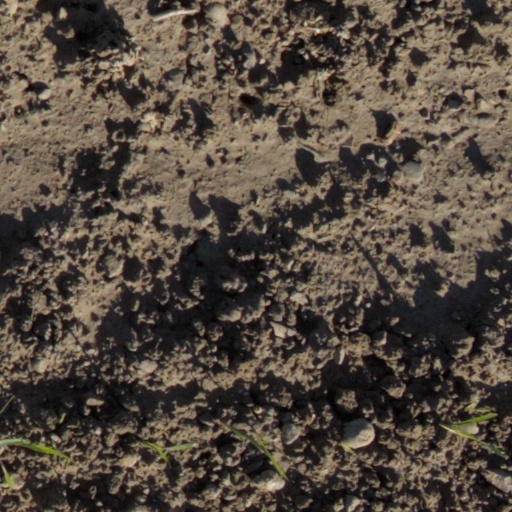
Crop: wheat